Alloa Waggonway

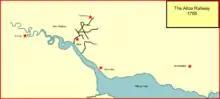
Alloa railway system, 1766

The Earls of Mar owned extensive lands in the hinterland of Alloa, and for some centuries coal had been produced from pits on the estate. Edinburgh was the biggest market for coal in the area, and it could easily be carried along the Forth by boat, but getting the mineral to the shore of the Forth was the problem.